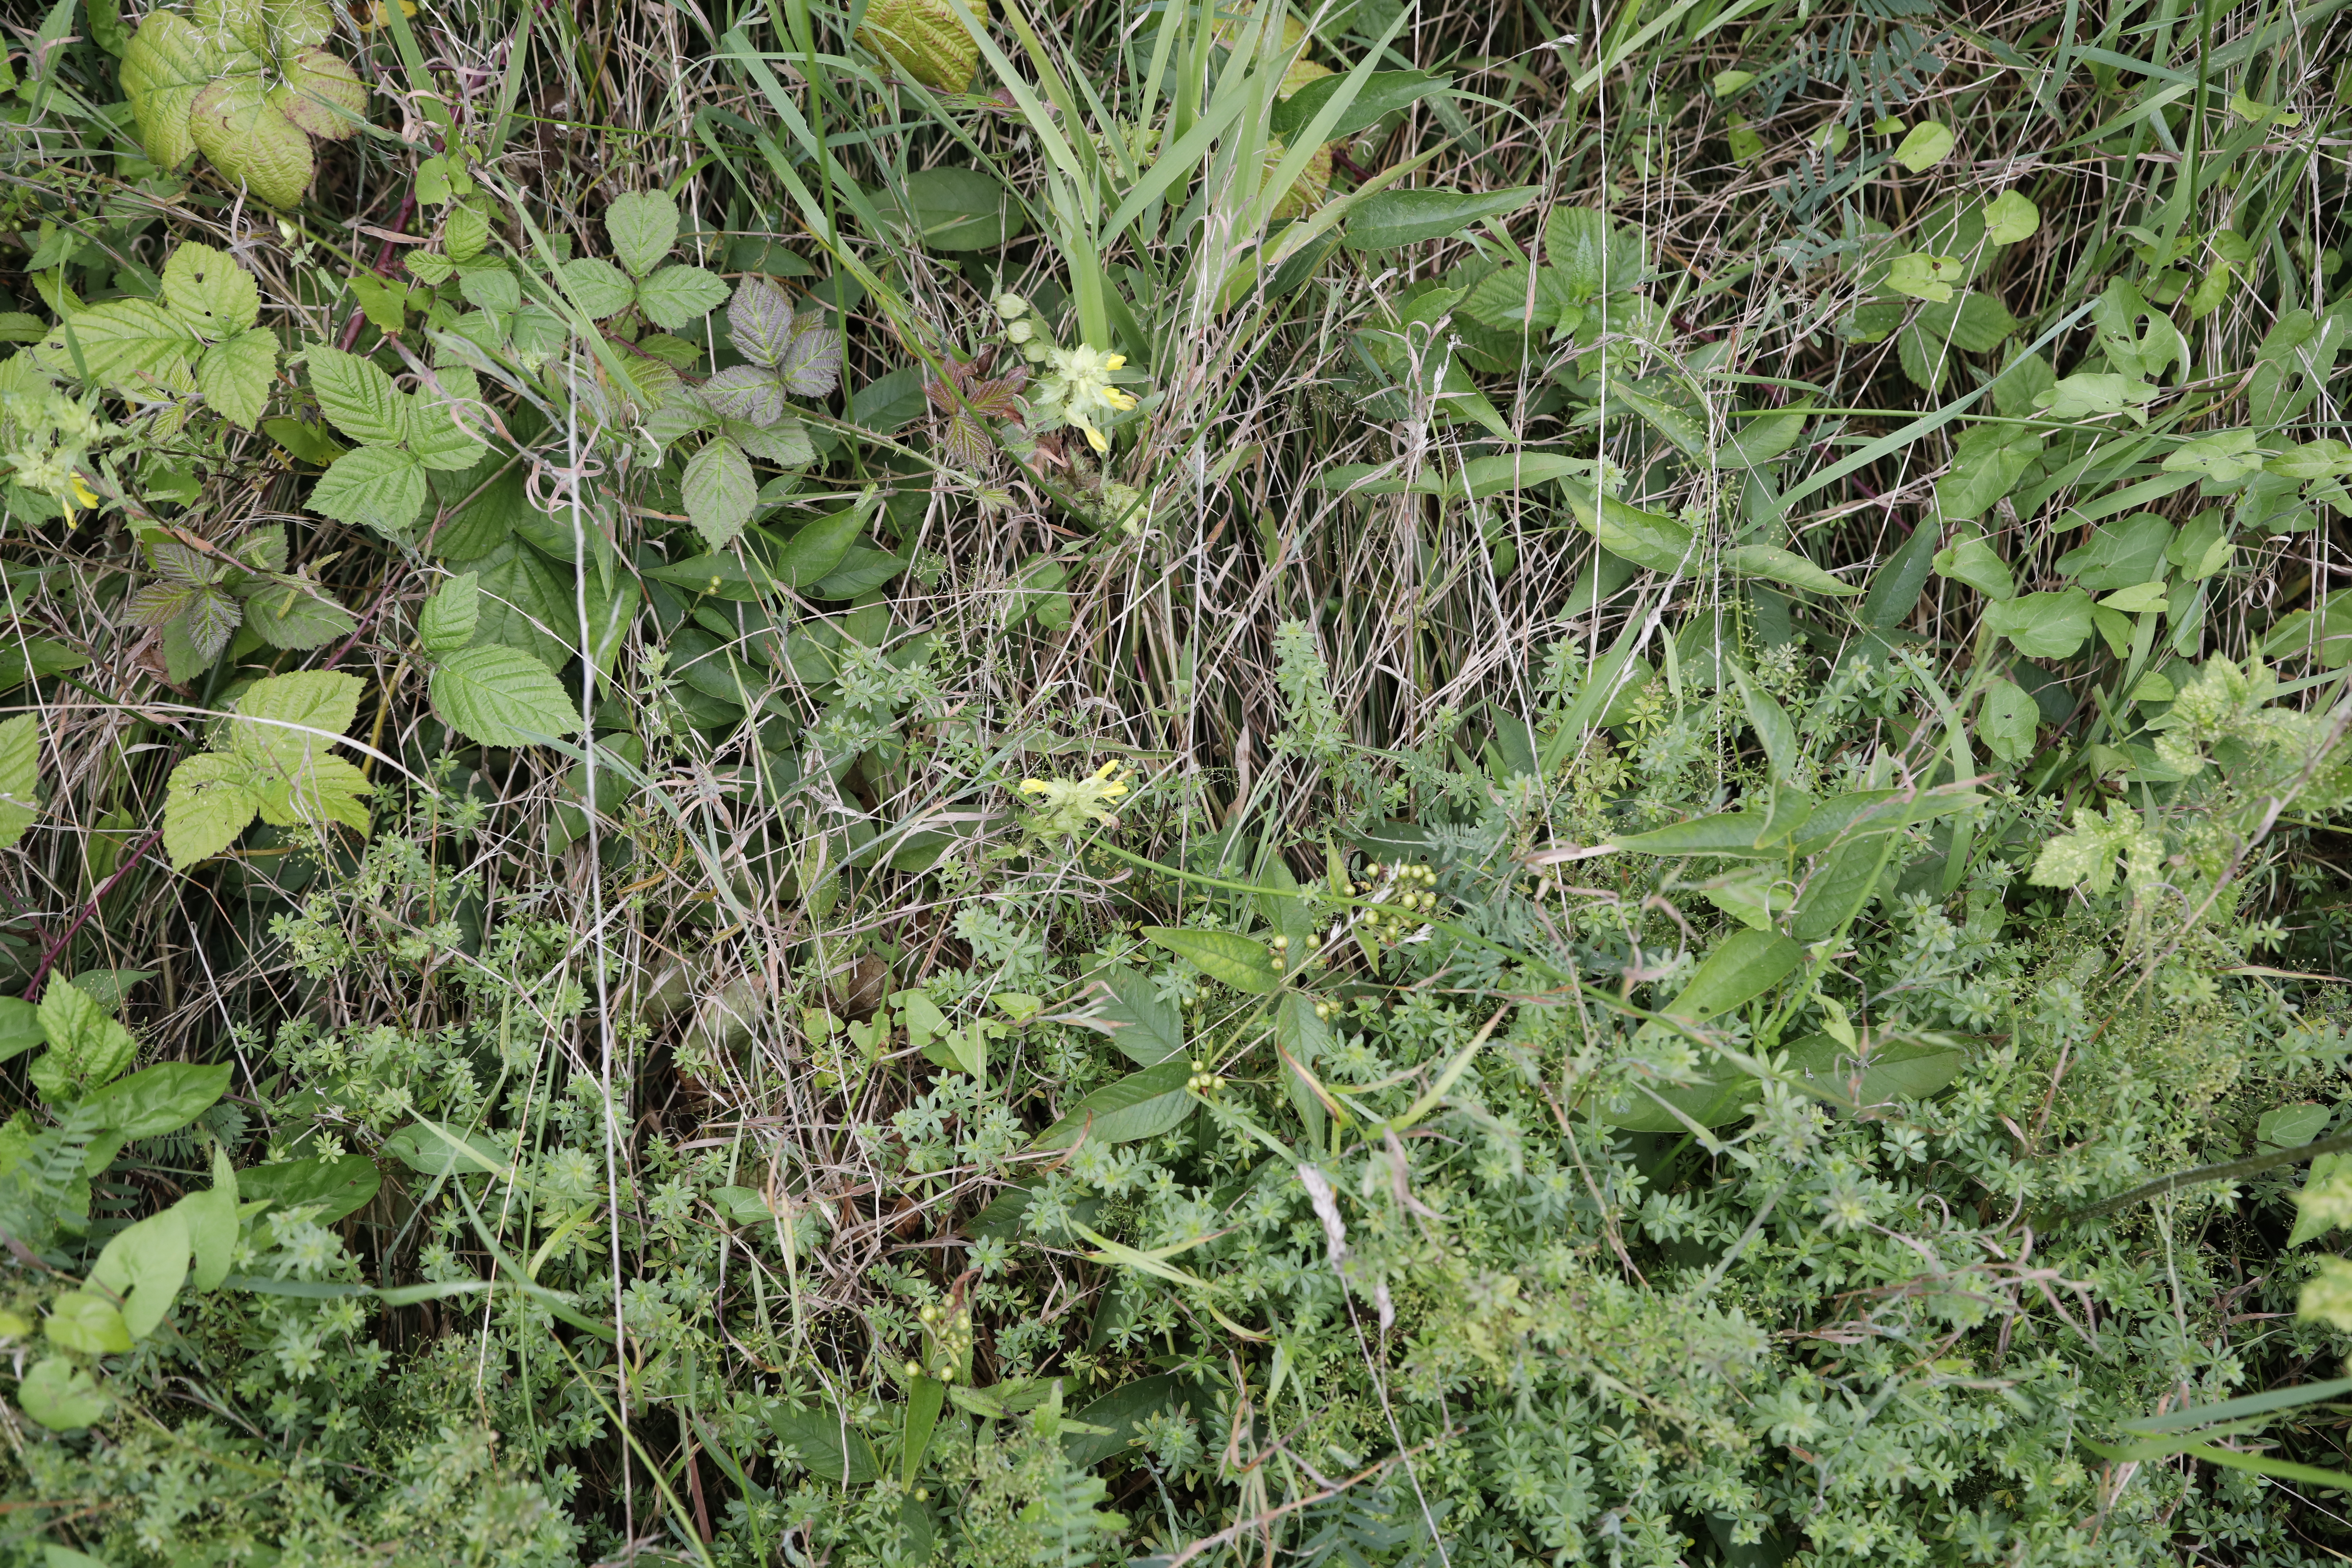
Plant species: Rhinanthus angustifolius